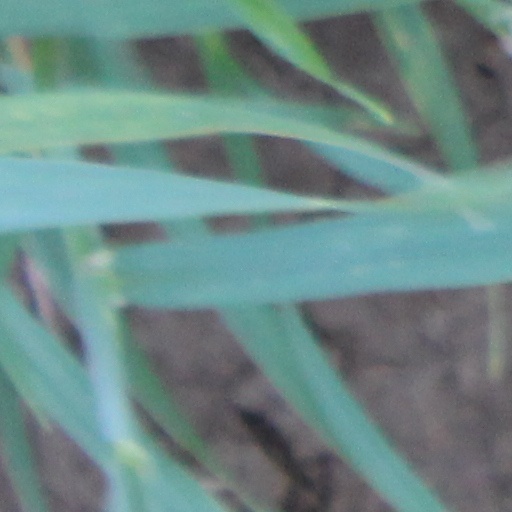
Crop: wheat